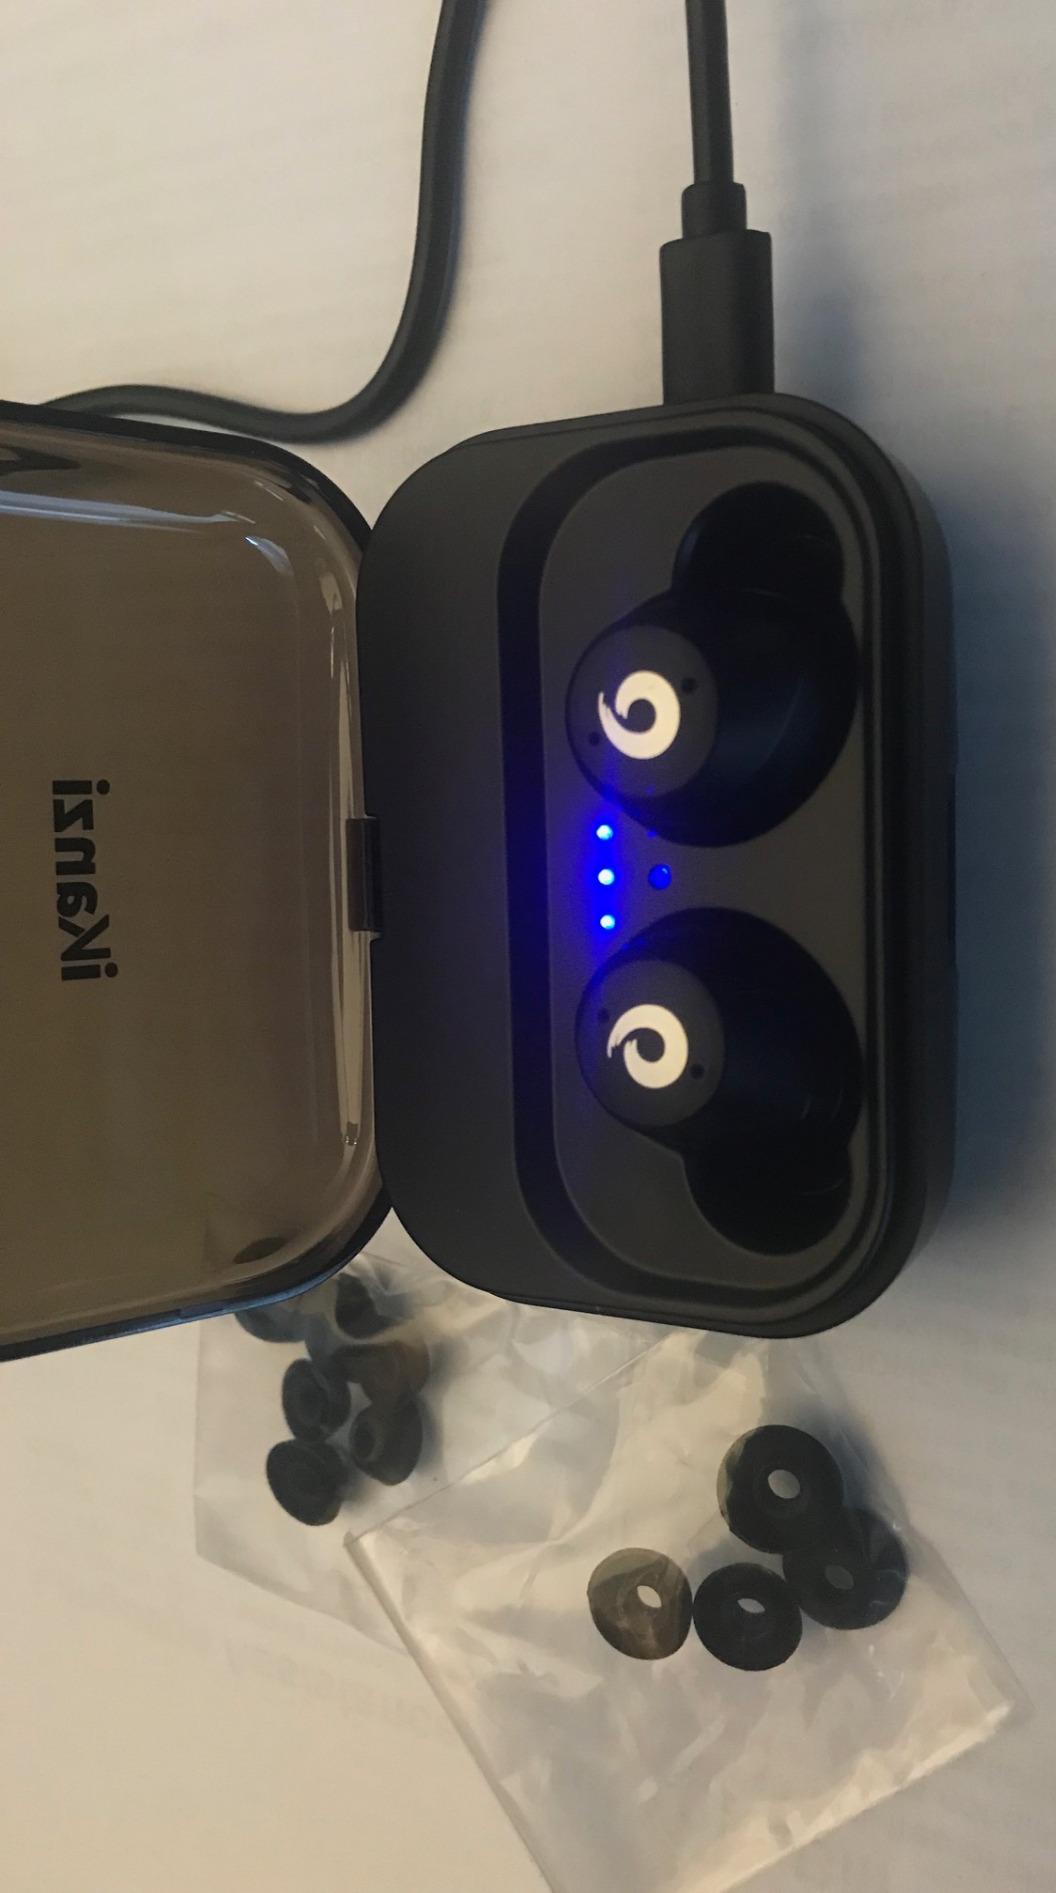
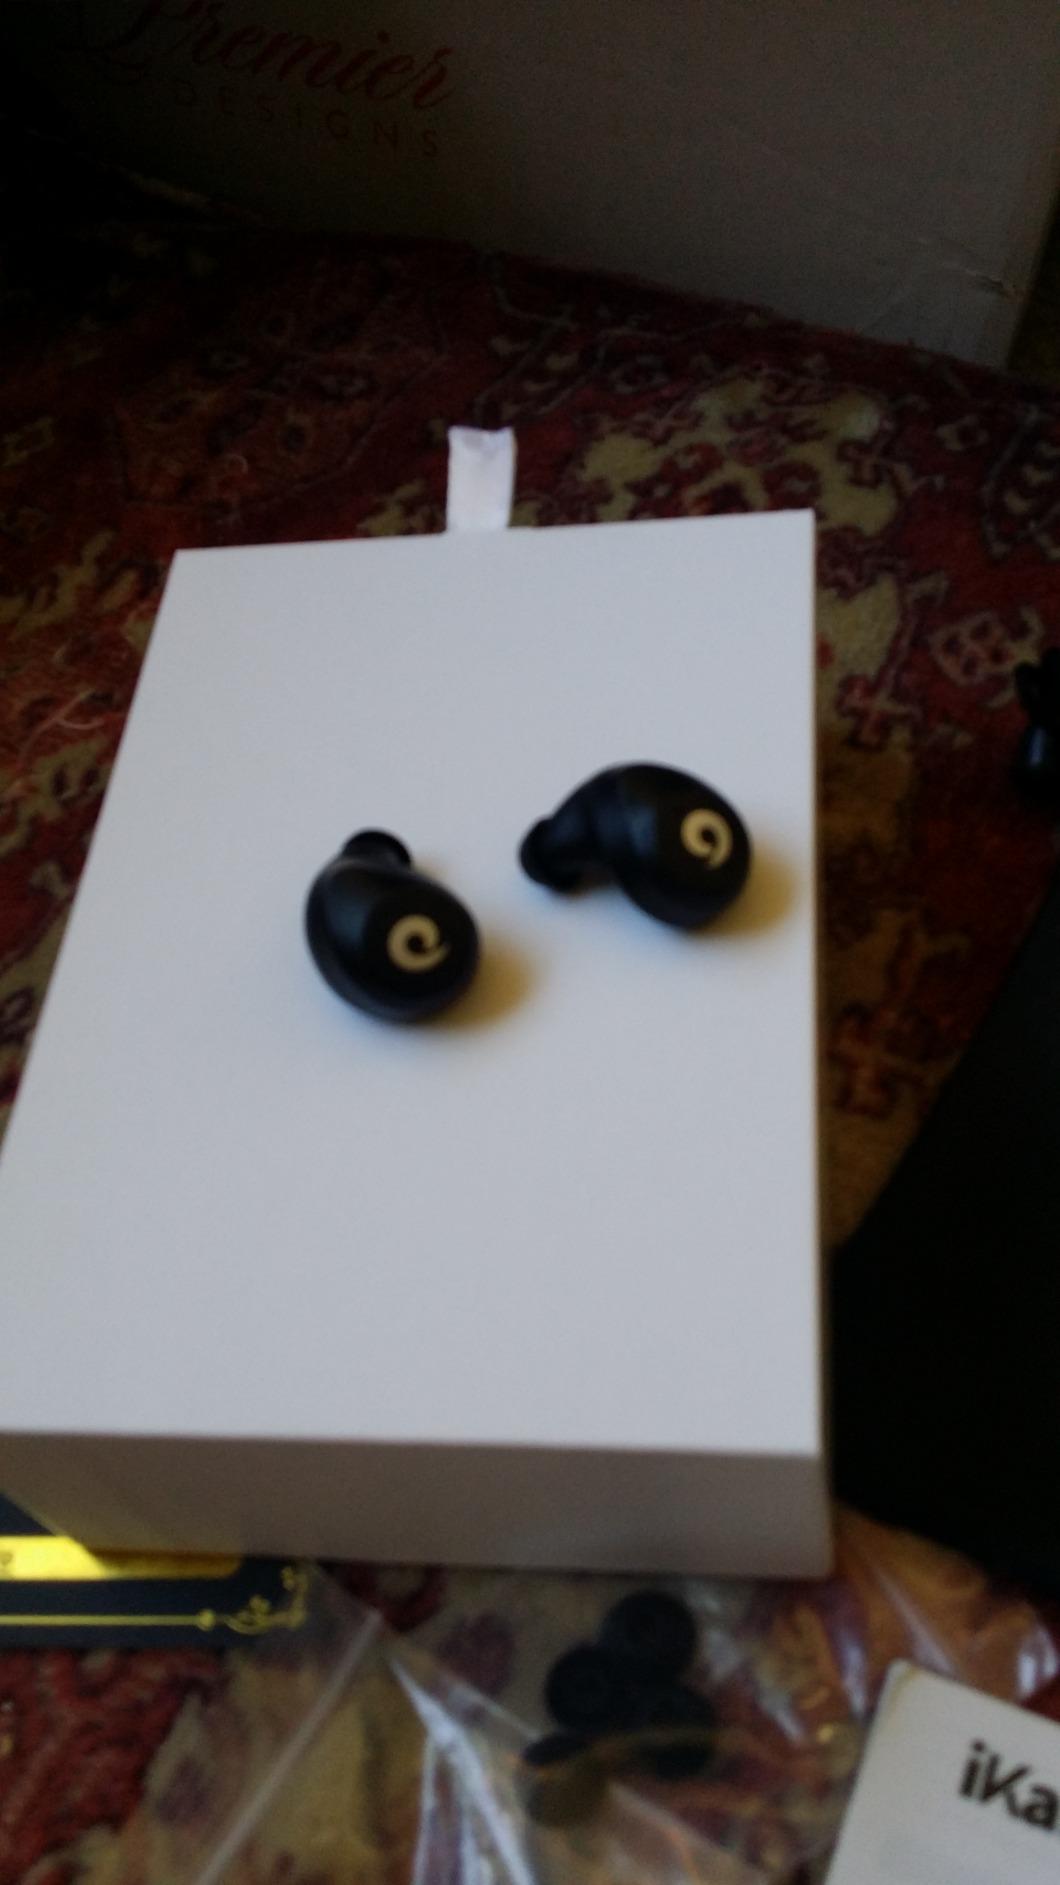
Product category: earbuds
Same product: yes